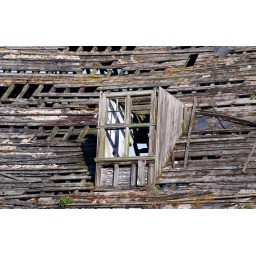
another piece of liverpool's architectural history slowly rots away, the wooden roof over the lodge lane swimming pool